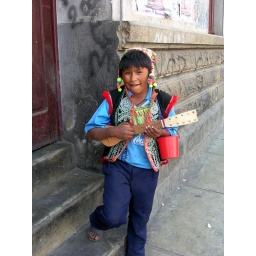
Young street boy begging in Cochabamba